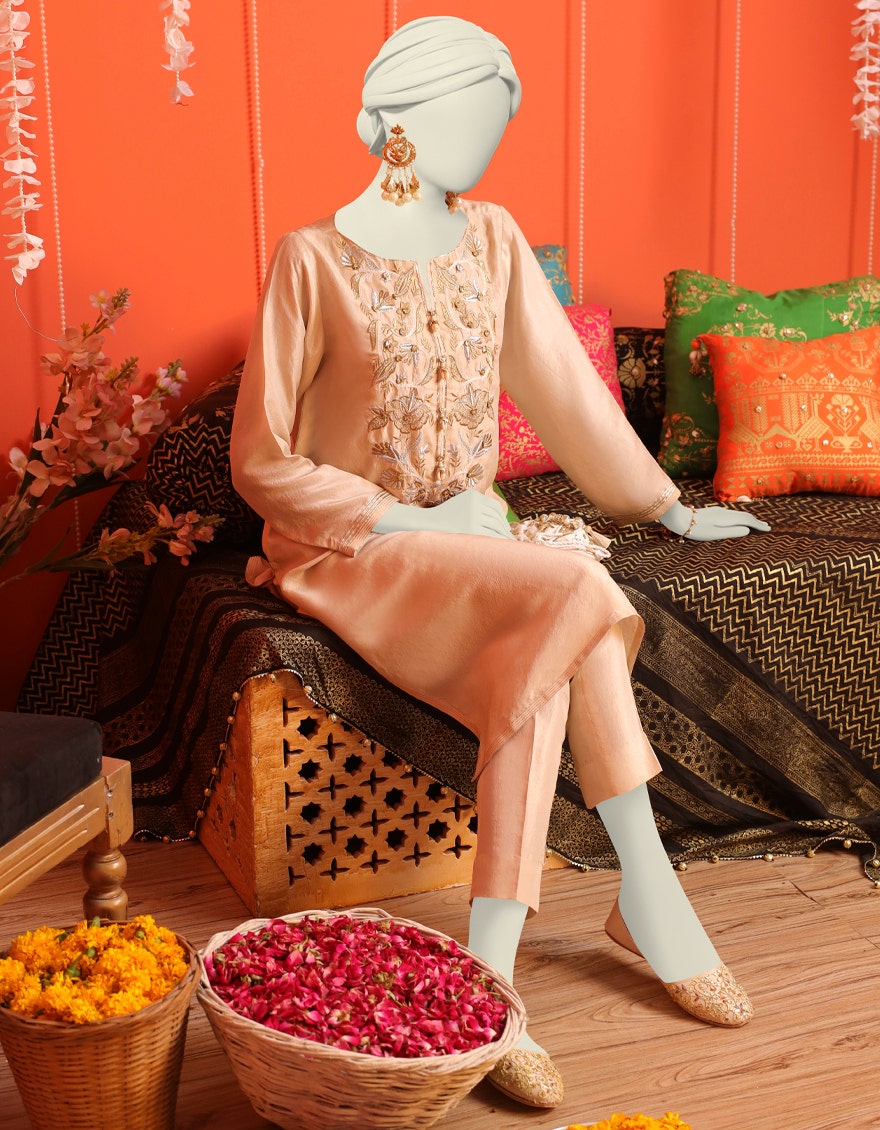
beige kashmir embroidered tunic